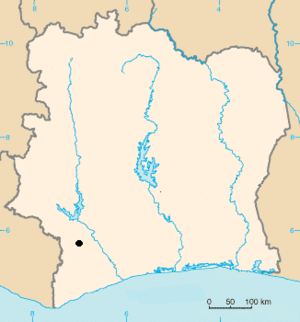
Cet article recense les sites inscrits sur la liste du patrimoine mondial par l'UNESCO situés en Afrique.